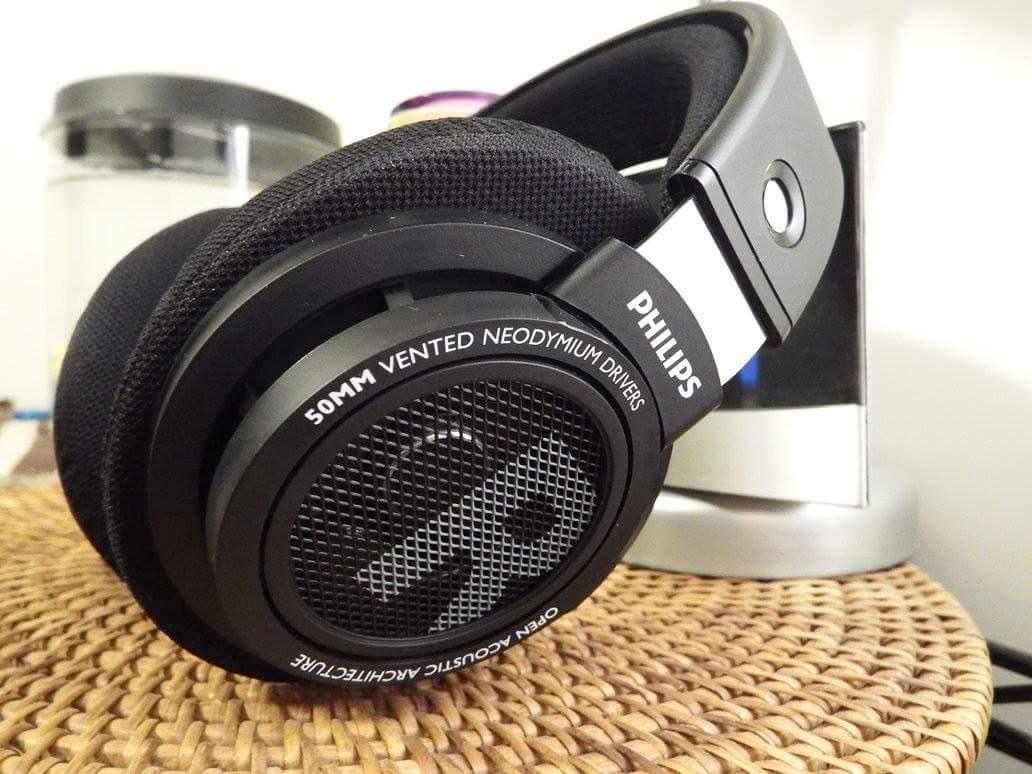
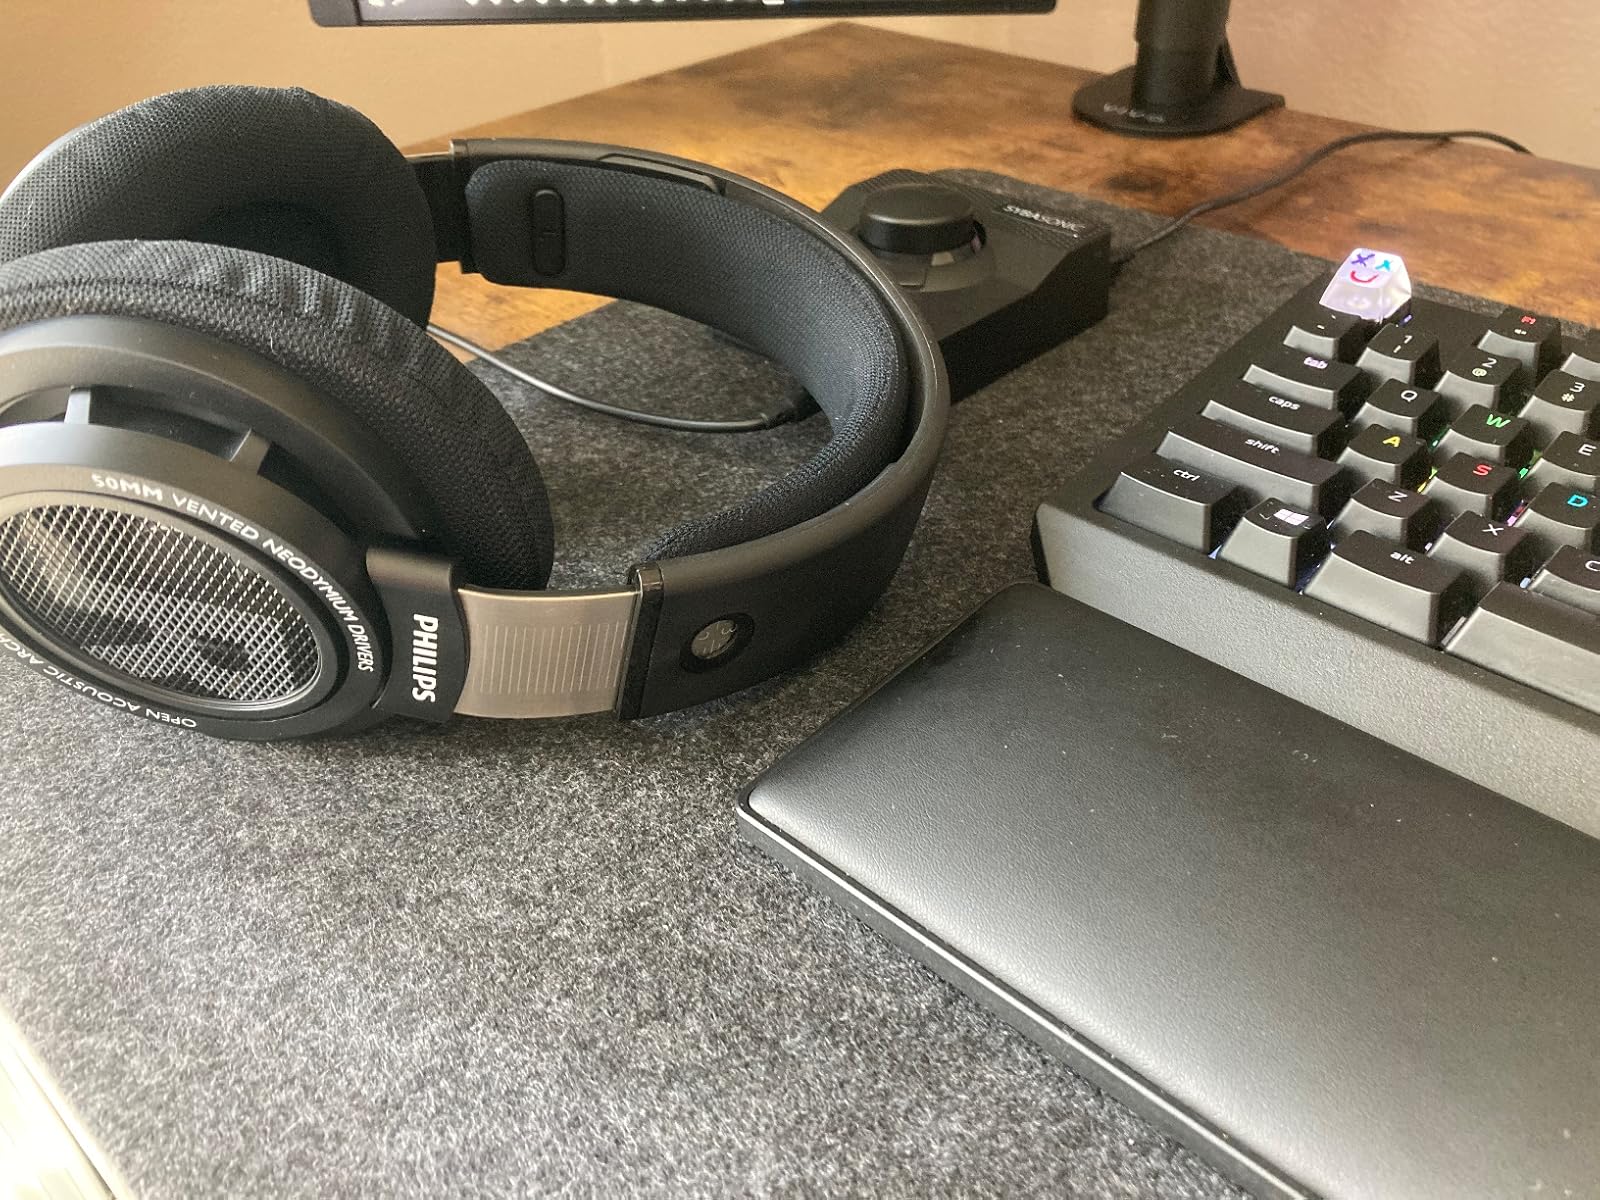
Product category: headphones
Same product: yes